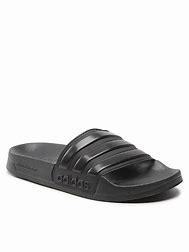
Brand: Adidas
Model: Adilette Shower